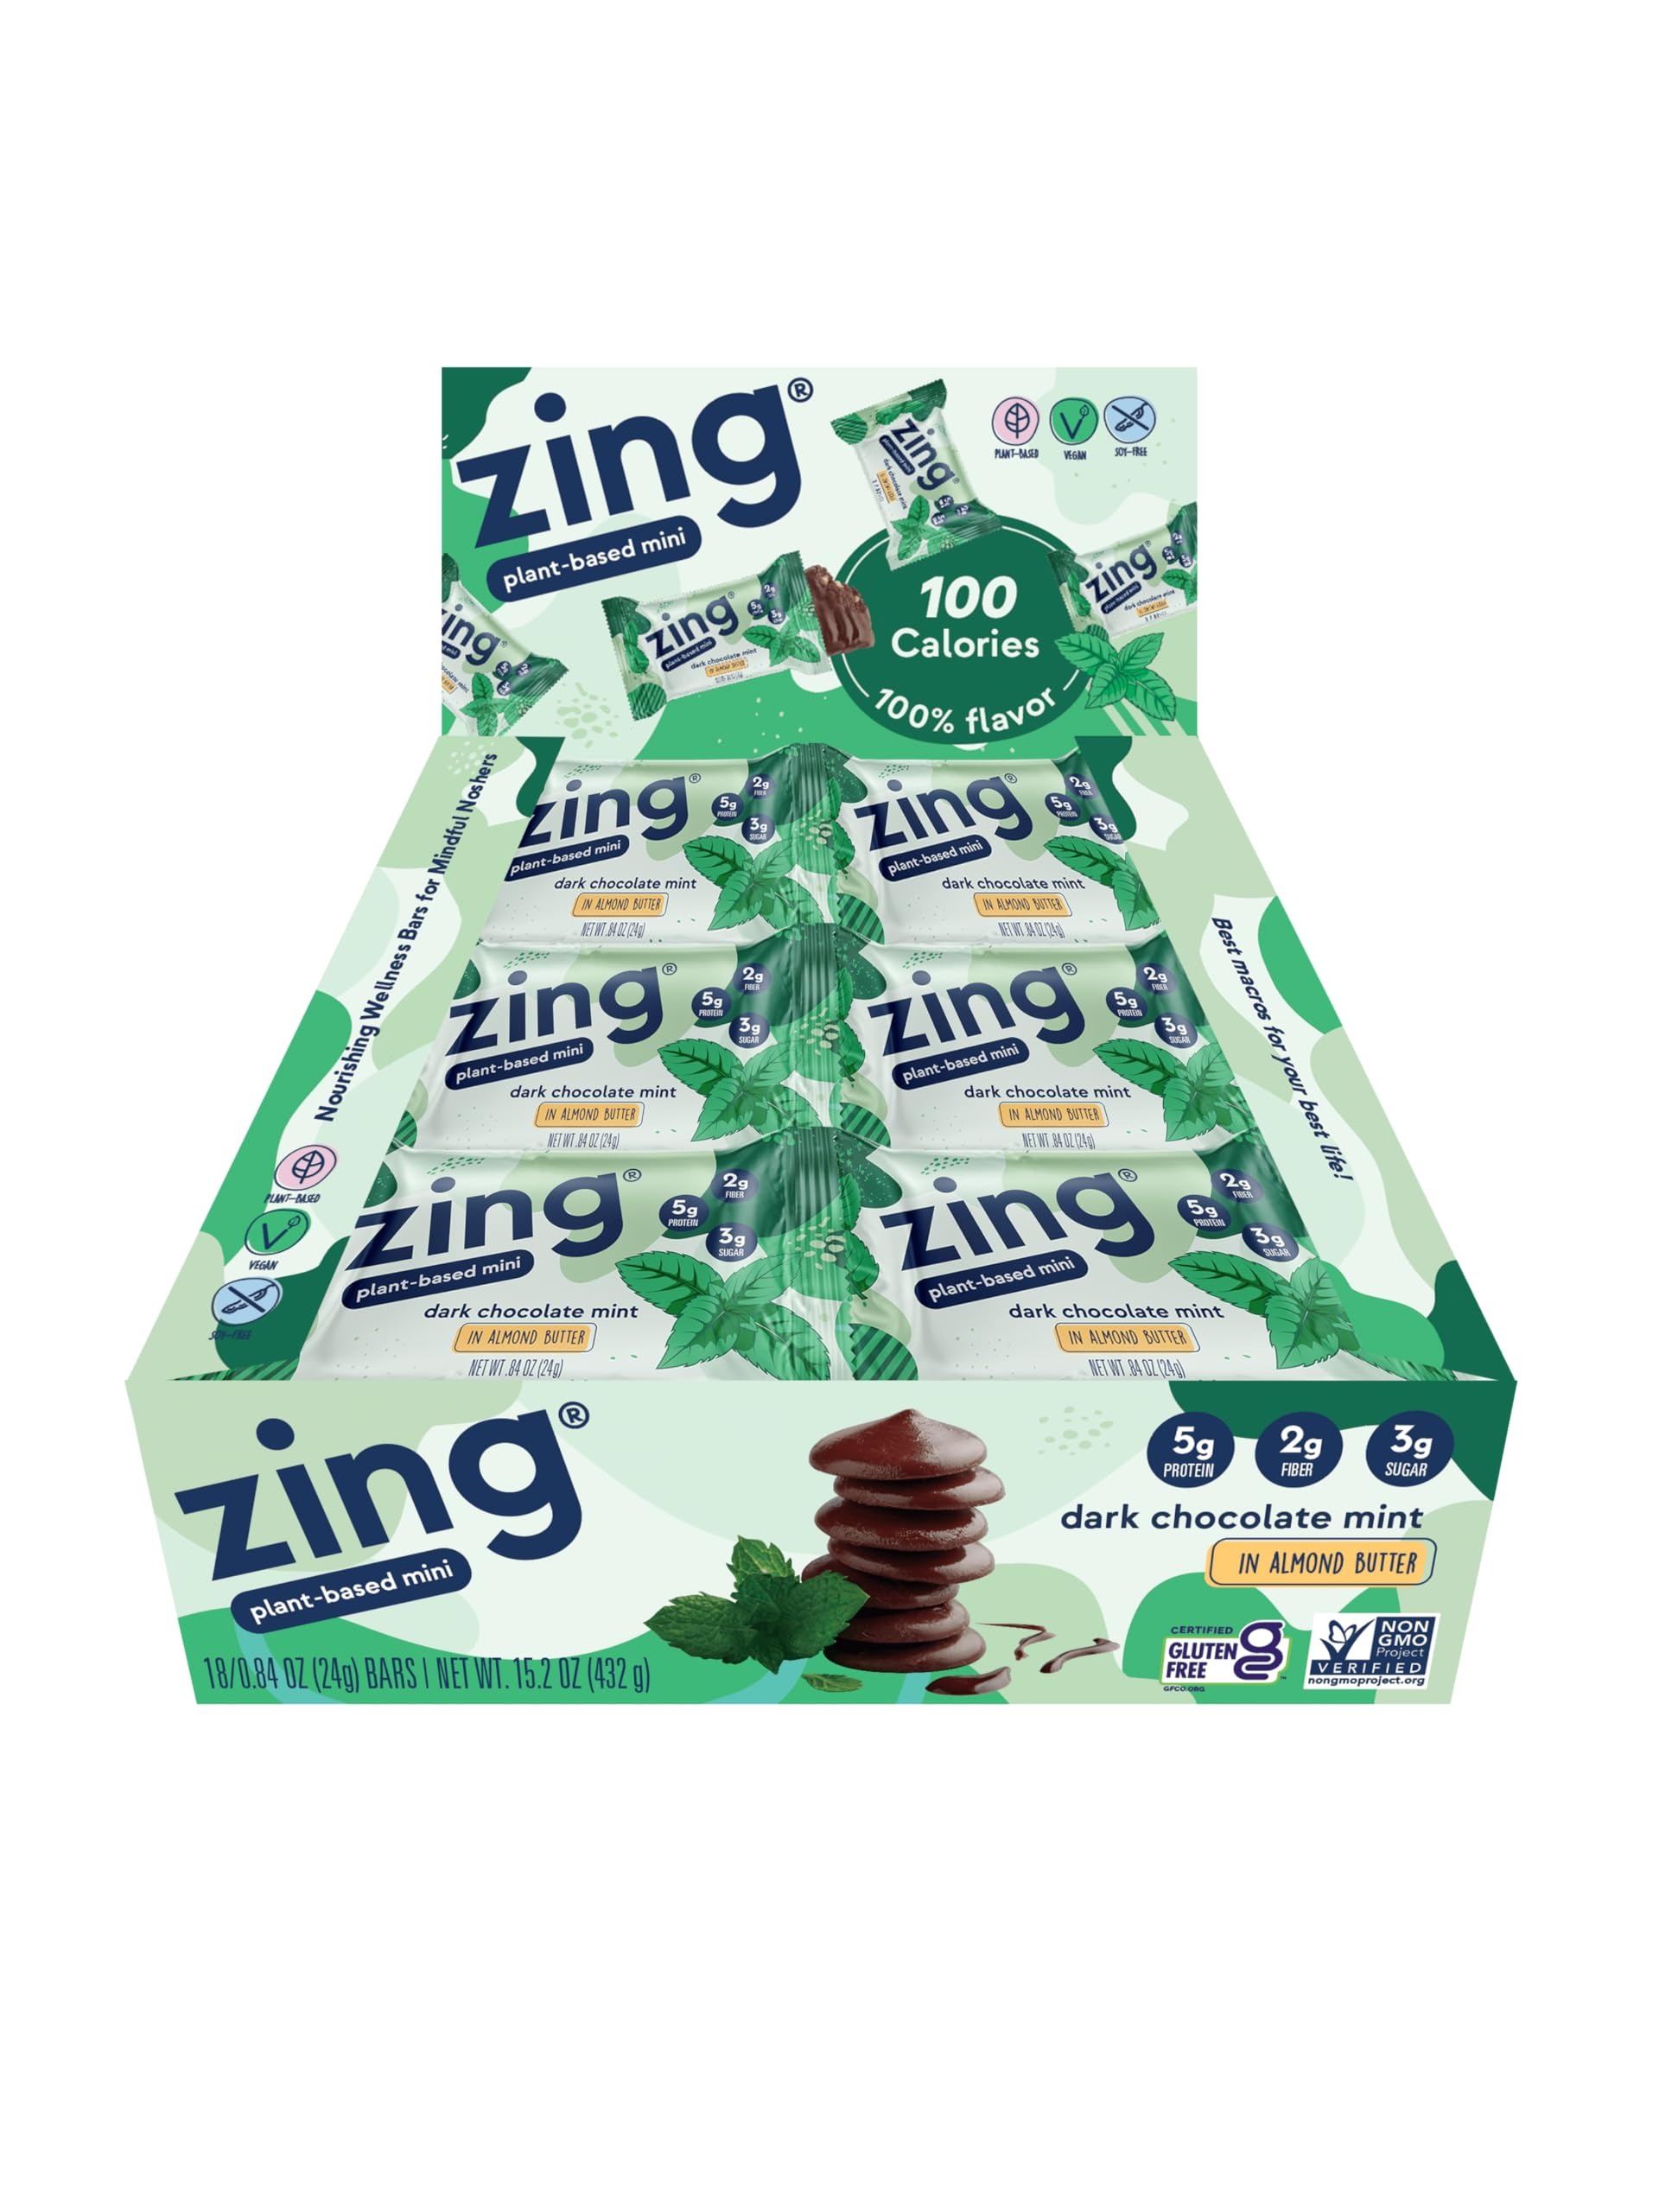
Item Name: Zing Dark Chocolate Mint Kids Protein Bars, Gluten Free 100 Calorie Mini Bars with High Protein, Vegan Nutrition Bars, Dairy Free Plant Based Protein, Kosher, Low Sugar, No Sugar Alcohols-18 count
Bullet Point 1: Inside Dark Chocolate Mint Minis: Roasted almonds dusted in cocoa and suspended in creamy almond and cashew butter, teeming with fresh peppermint, and enveloped in real dark chocolate.
Bullet Point 2: A Nutritive Snack Bar that Packs a Flavorful Punch: Our Dark Chocolate Mint Mini protein bar combines the refreshing sensation of natural peppermint with the distinctive sweetness of dark chocolate, conjuring memories of peppermint patties and chocolate dinner mints.
Bullet Point 3: We Set the Bar in Nutrition: Created by professional nutritionists, Zing Bars provide plant-based protein, good-for-you fats, substantial fiber, and energizing, low-glycemic carbs. The result is a nutritious bar that will power your whole day!
Bullet Point 4: Feel the Difference: Zing nutritious protein bars have plenty of what you want. Quality whole ingredients, incredible flavors, and steady dependable energy for hours after eating.
Bullet Point 5: Zing Bars are FREE FROM: Soy free, dairy free, gluten-free, glyphosate free (pesticide residue free), non-GMO, no artificial flavors or colors, and no sugar alcohols.
Value: 15.12
Unit: Ounce

Price: 24.99